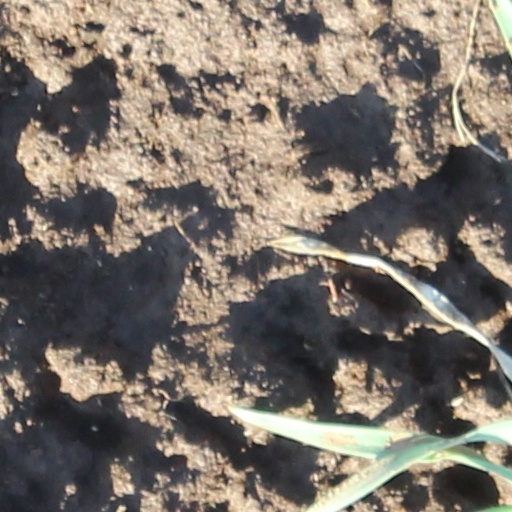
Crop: wheat